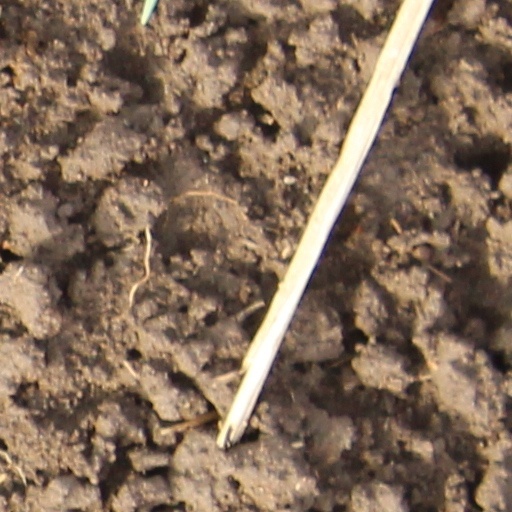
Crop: wheat